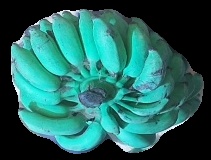
Variety: elakki-bale
Grade: grade3